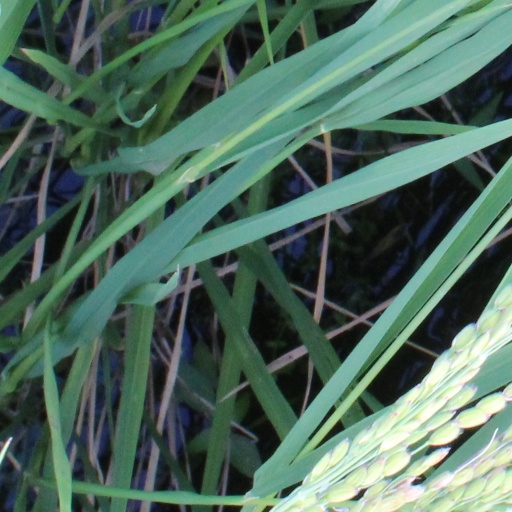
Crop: rice